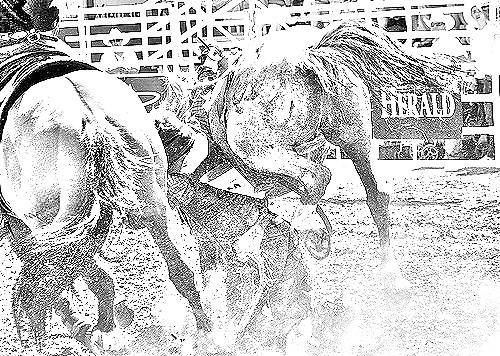
Portrait style: Sketch Portrait